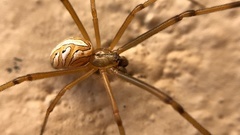
Species: Lactrodectus_hesperus